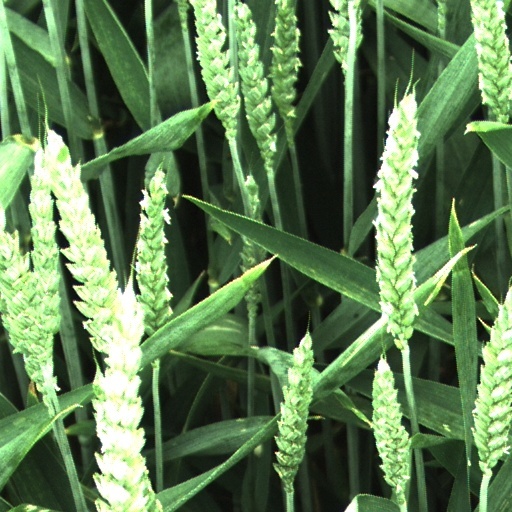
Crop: wheat